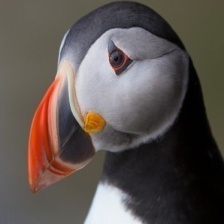
Species: PUFFIN
Scientific name: FRATERCULA